Hemstitch

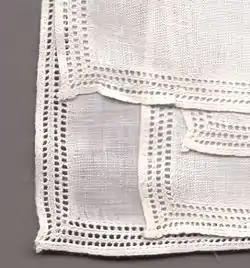
Hemstitched handkerchief.

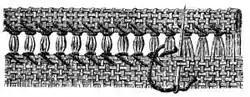
Ladder Hemstitch

Hemstitch or hem-stitch is a decorative drawn thread work or openwork hand-sewing technique for embellishing the hem of clothing or household linens. Unlike an ordinary hem, hemstitching can employ embroidery thread in a contrasting color so as to be noticeable.